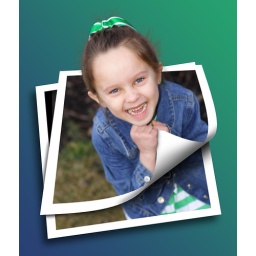
This cute little girl is from AprilnotMay's picture posted in the &amp;quot;Fix My Pic&amp;quot; group and this is my rendition.